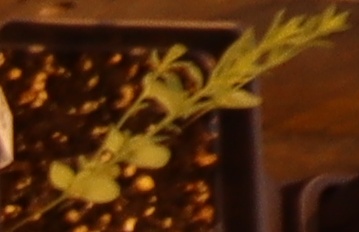
Label: Flax